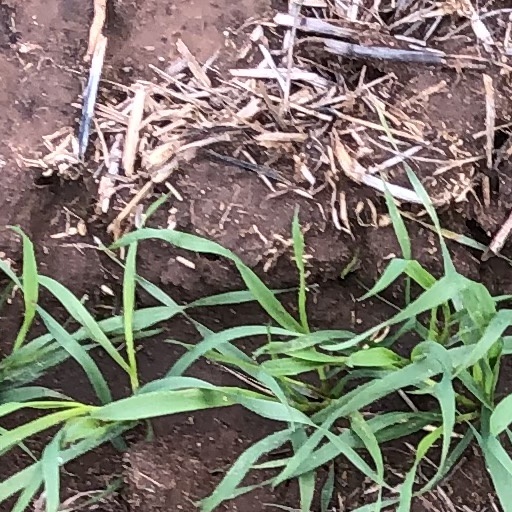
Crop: wheat